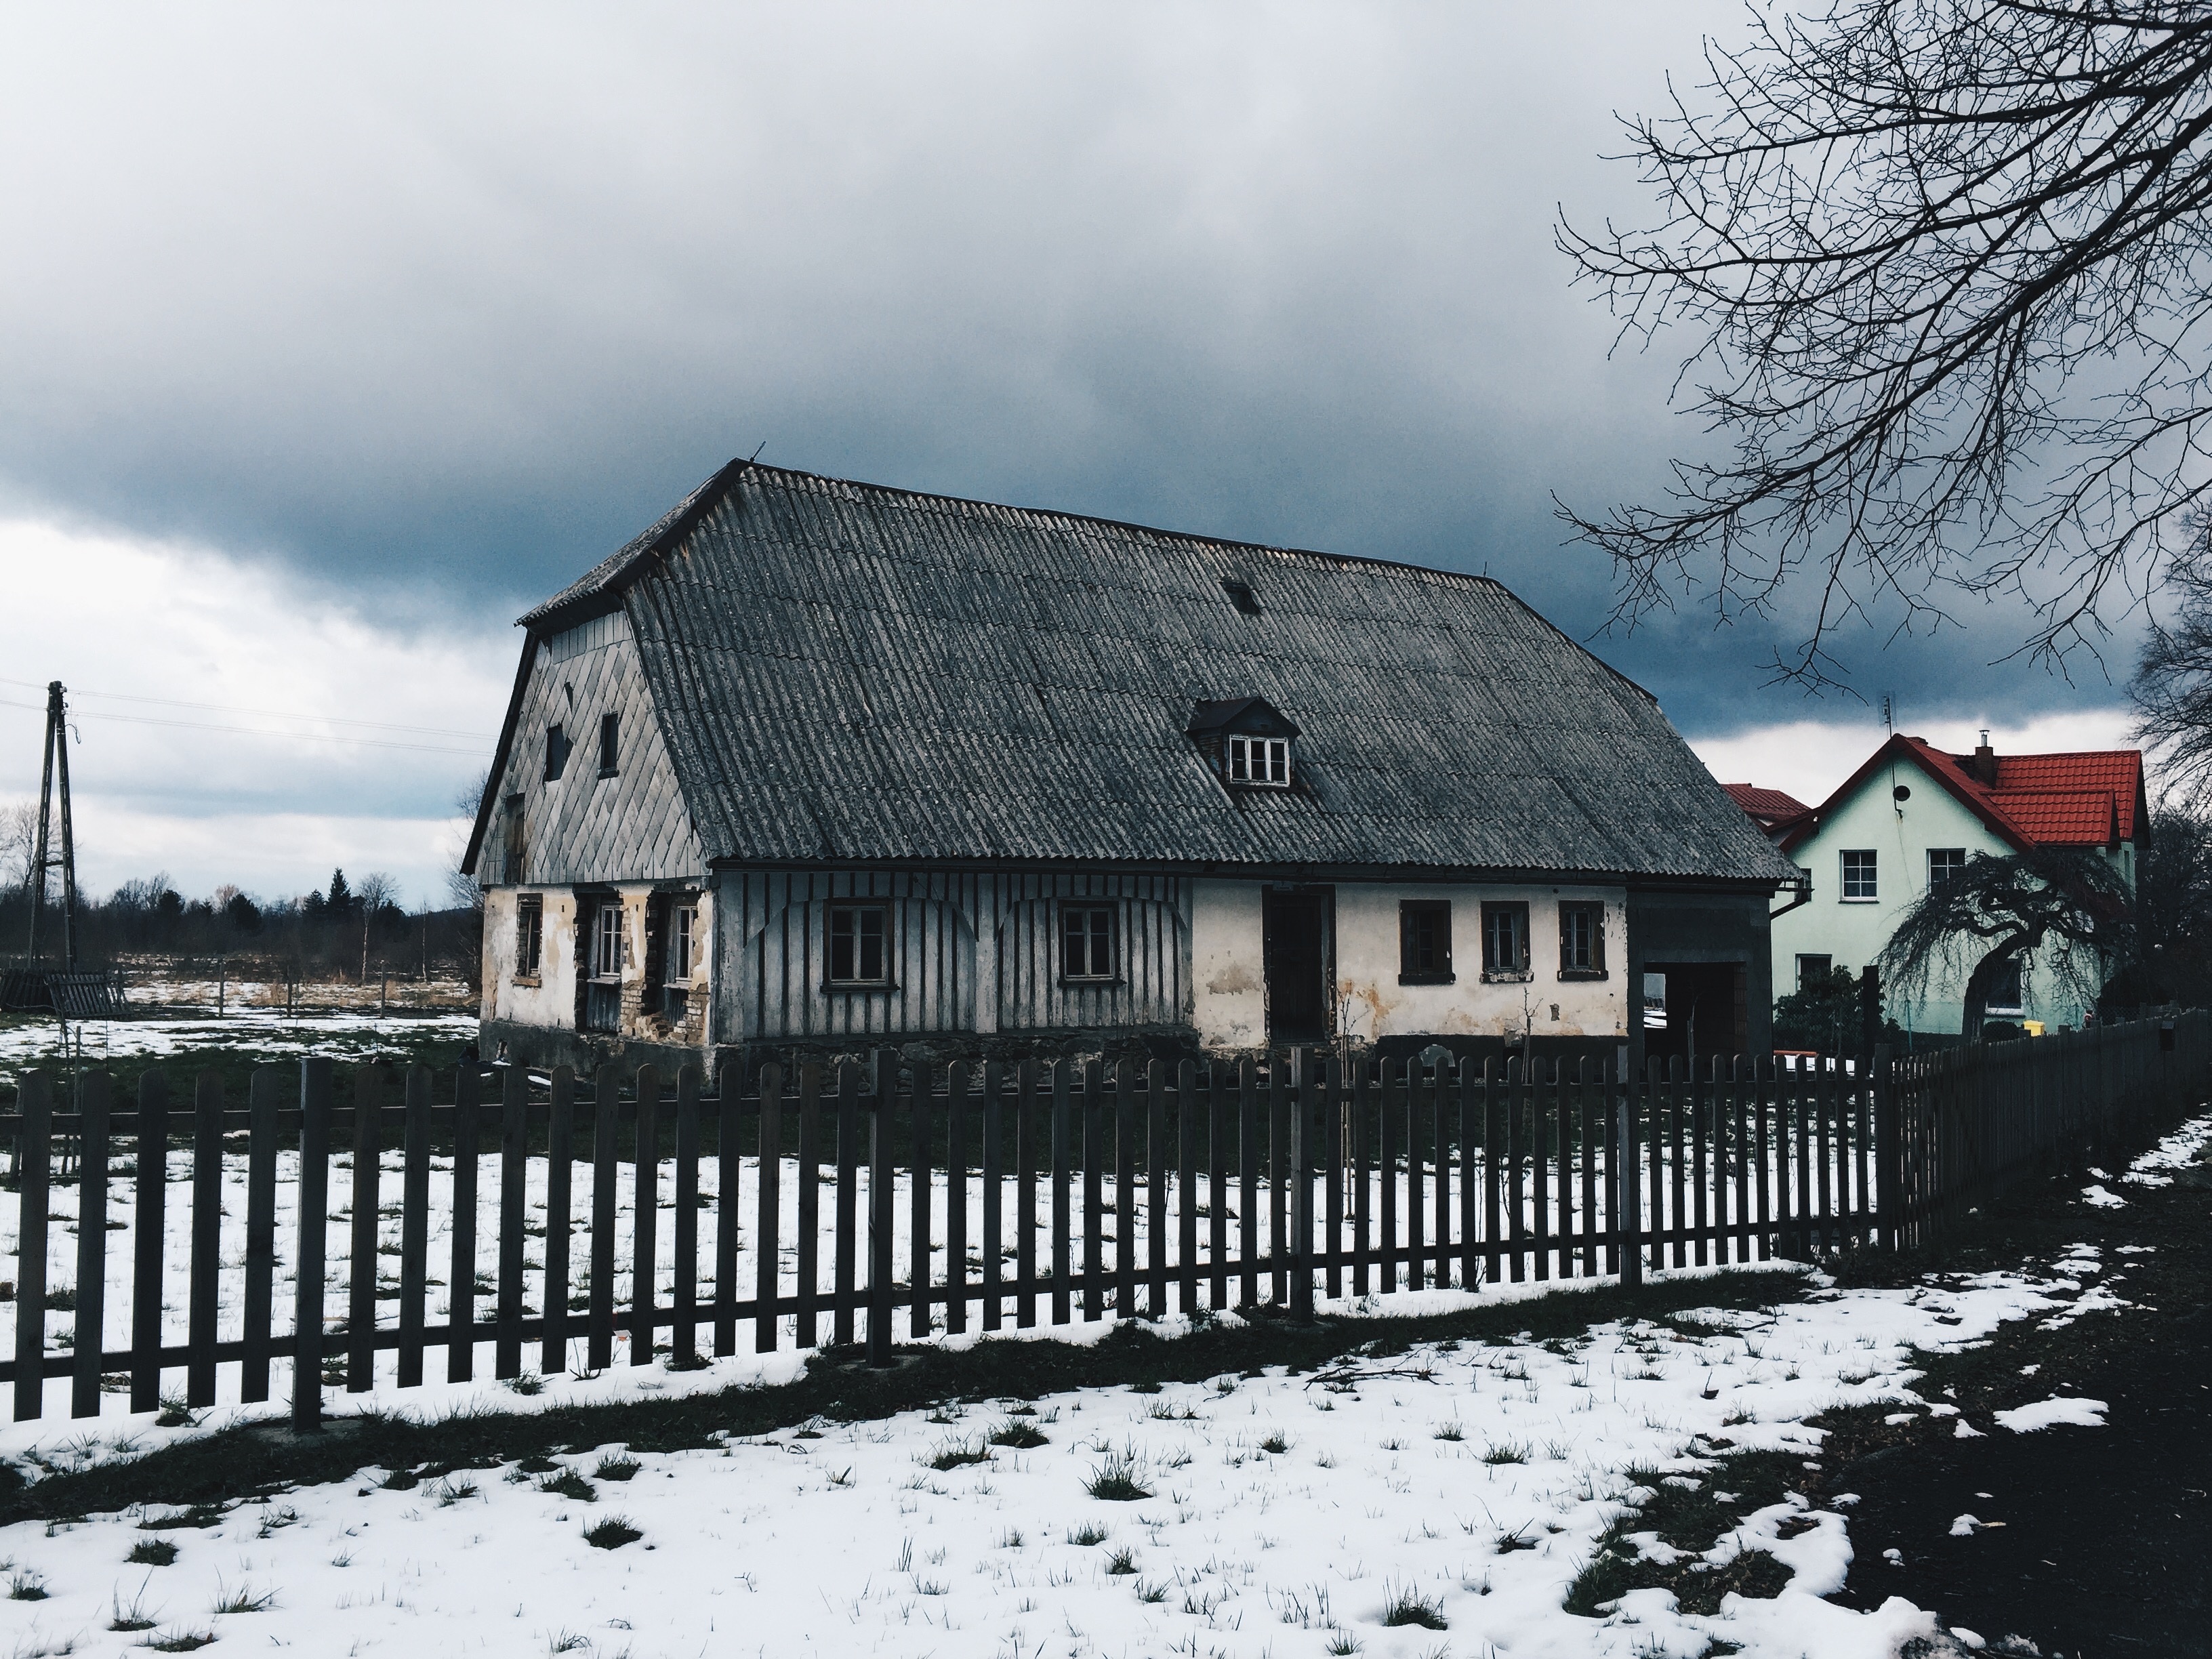
snow, winter, house, building, barn, home, cottage, weather, season